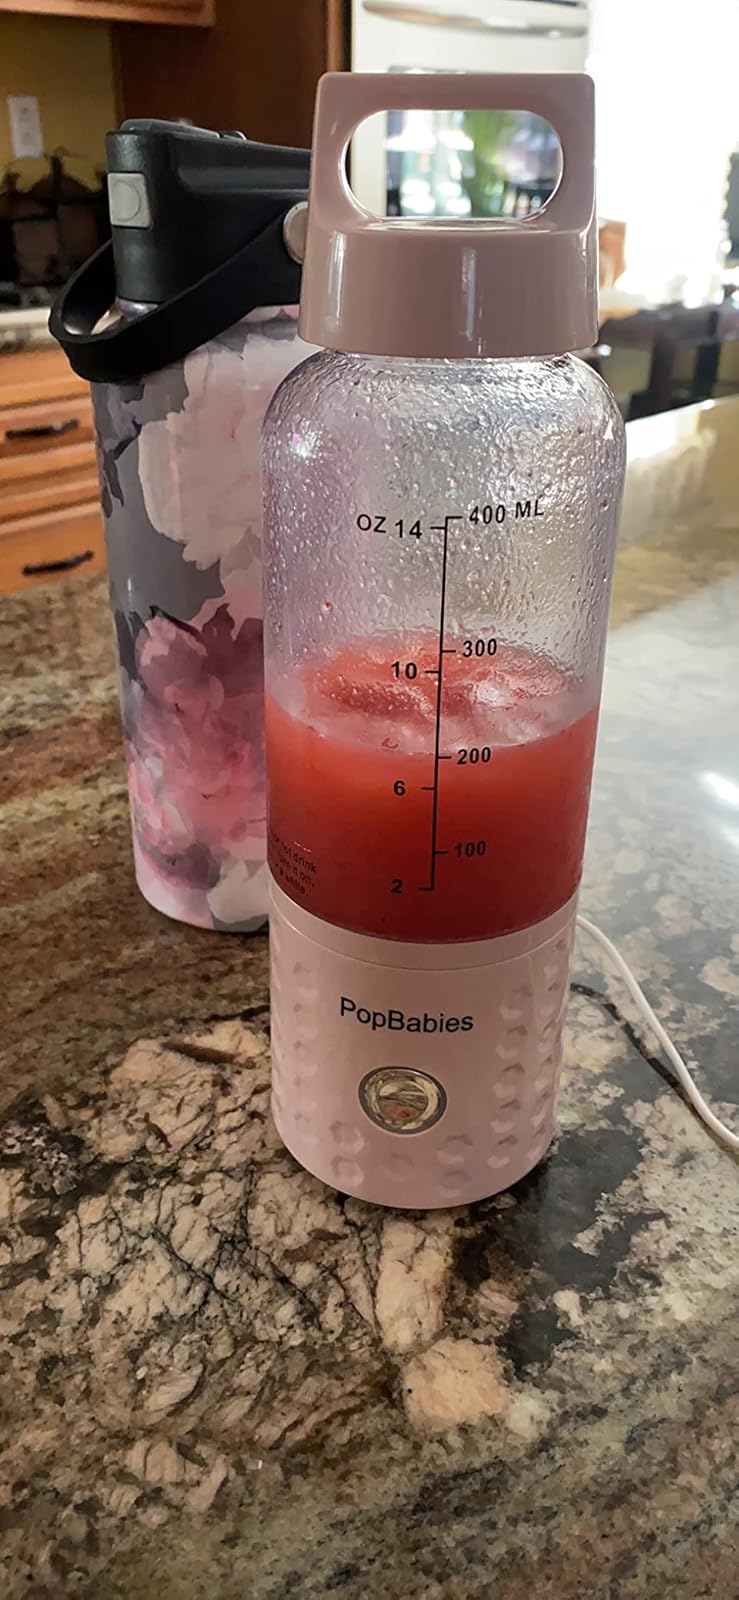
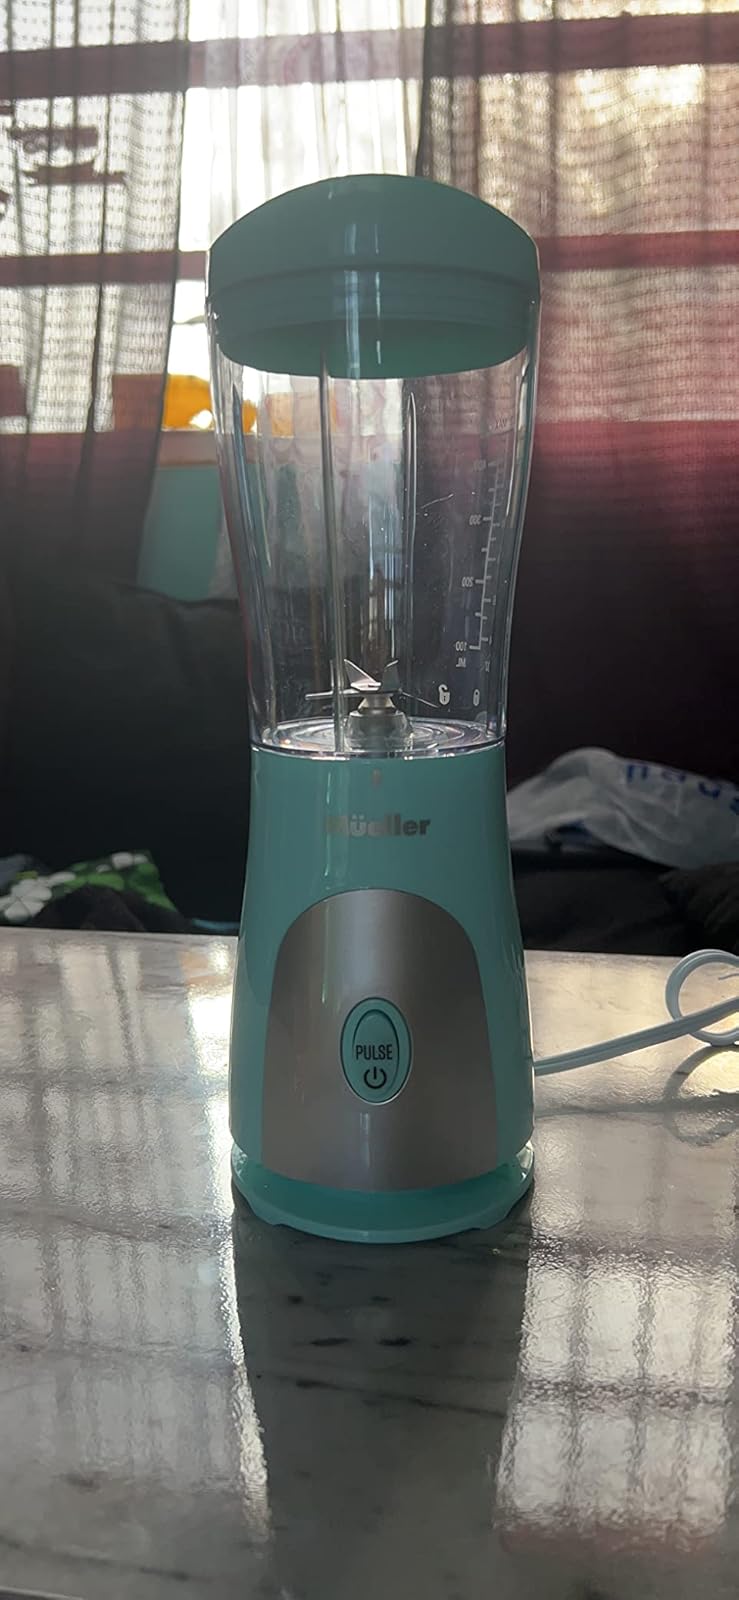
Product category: items_blender
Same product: no